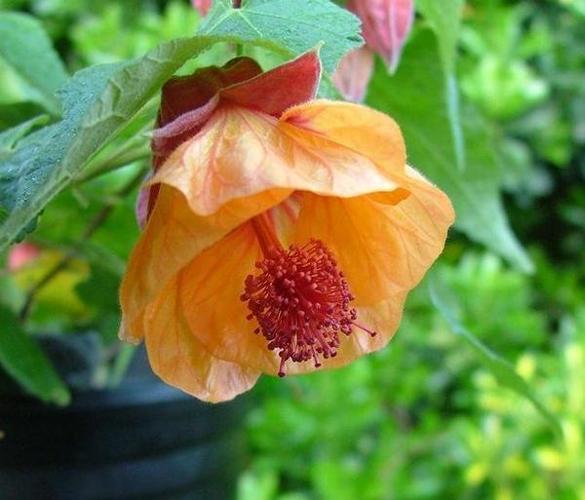
Label: camellia